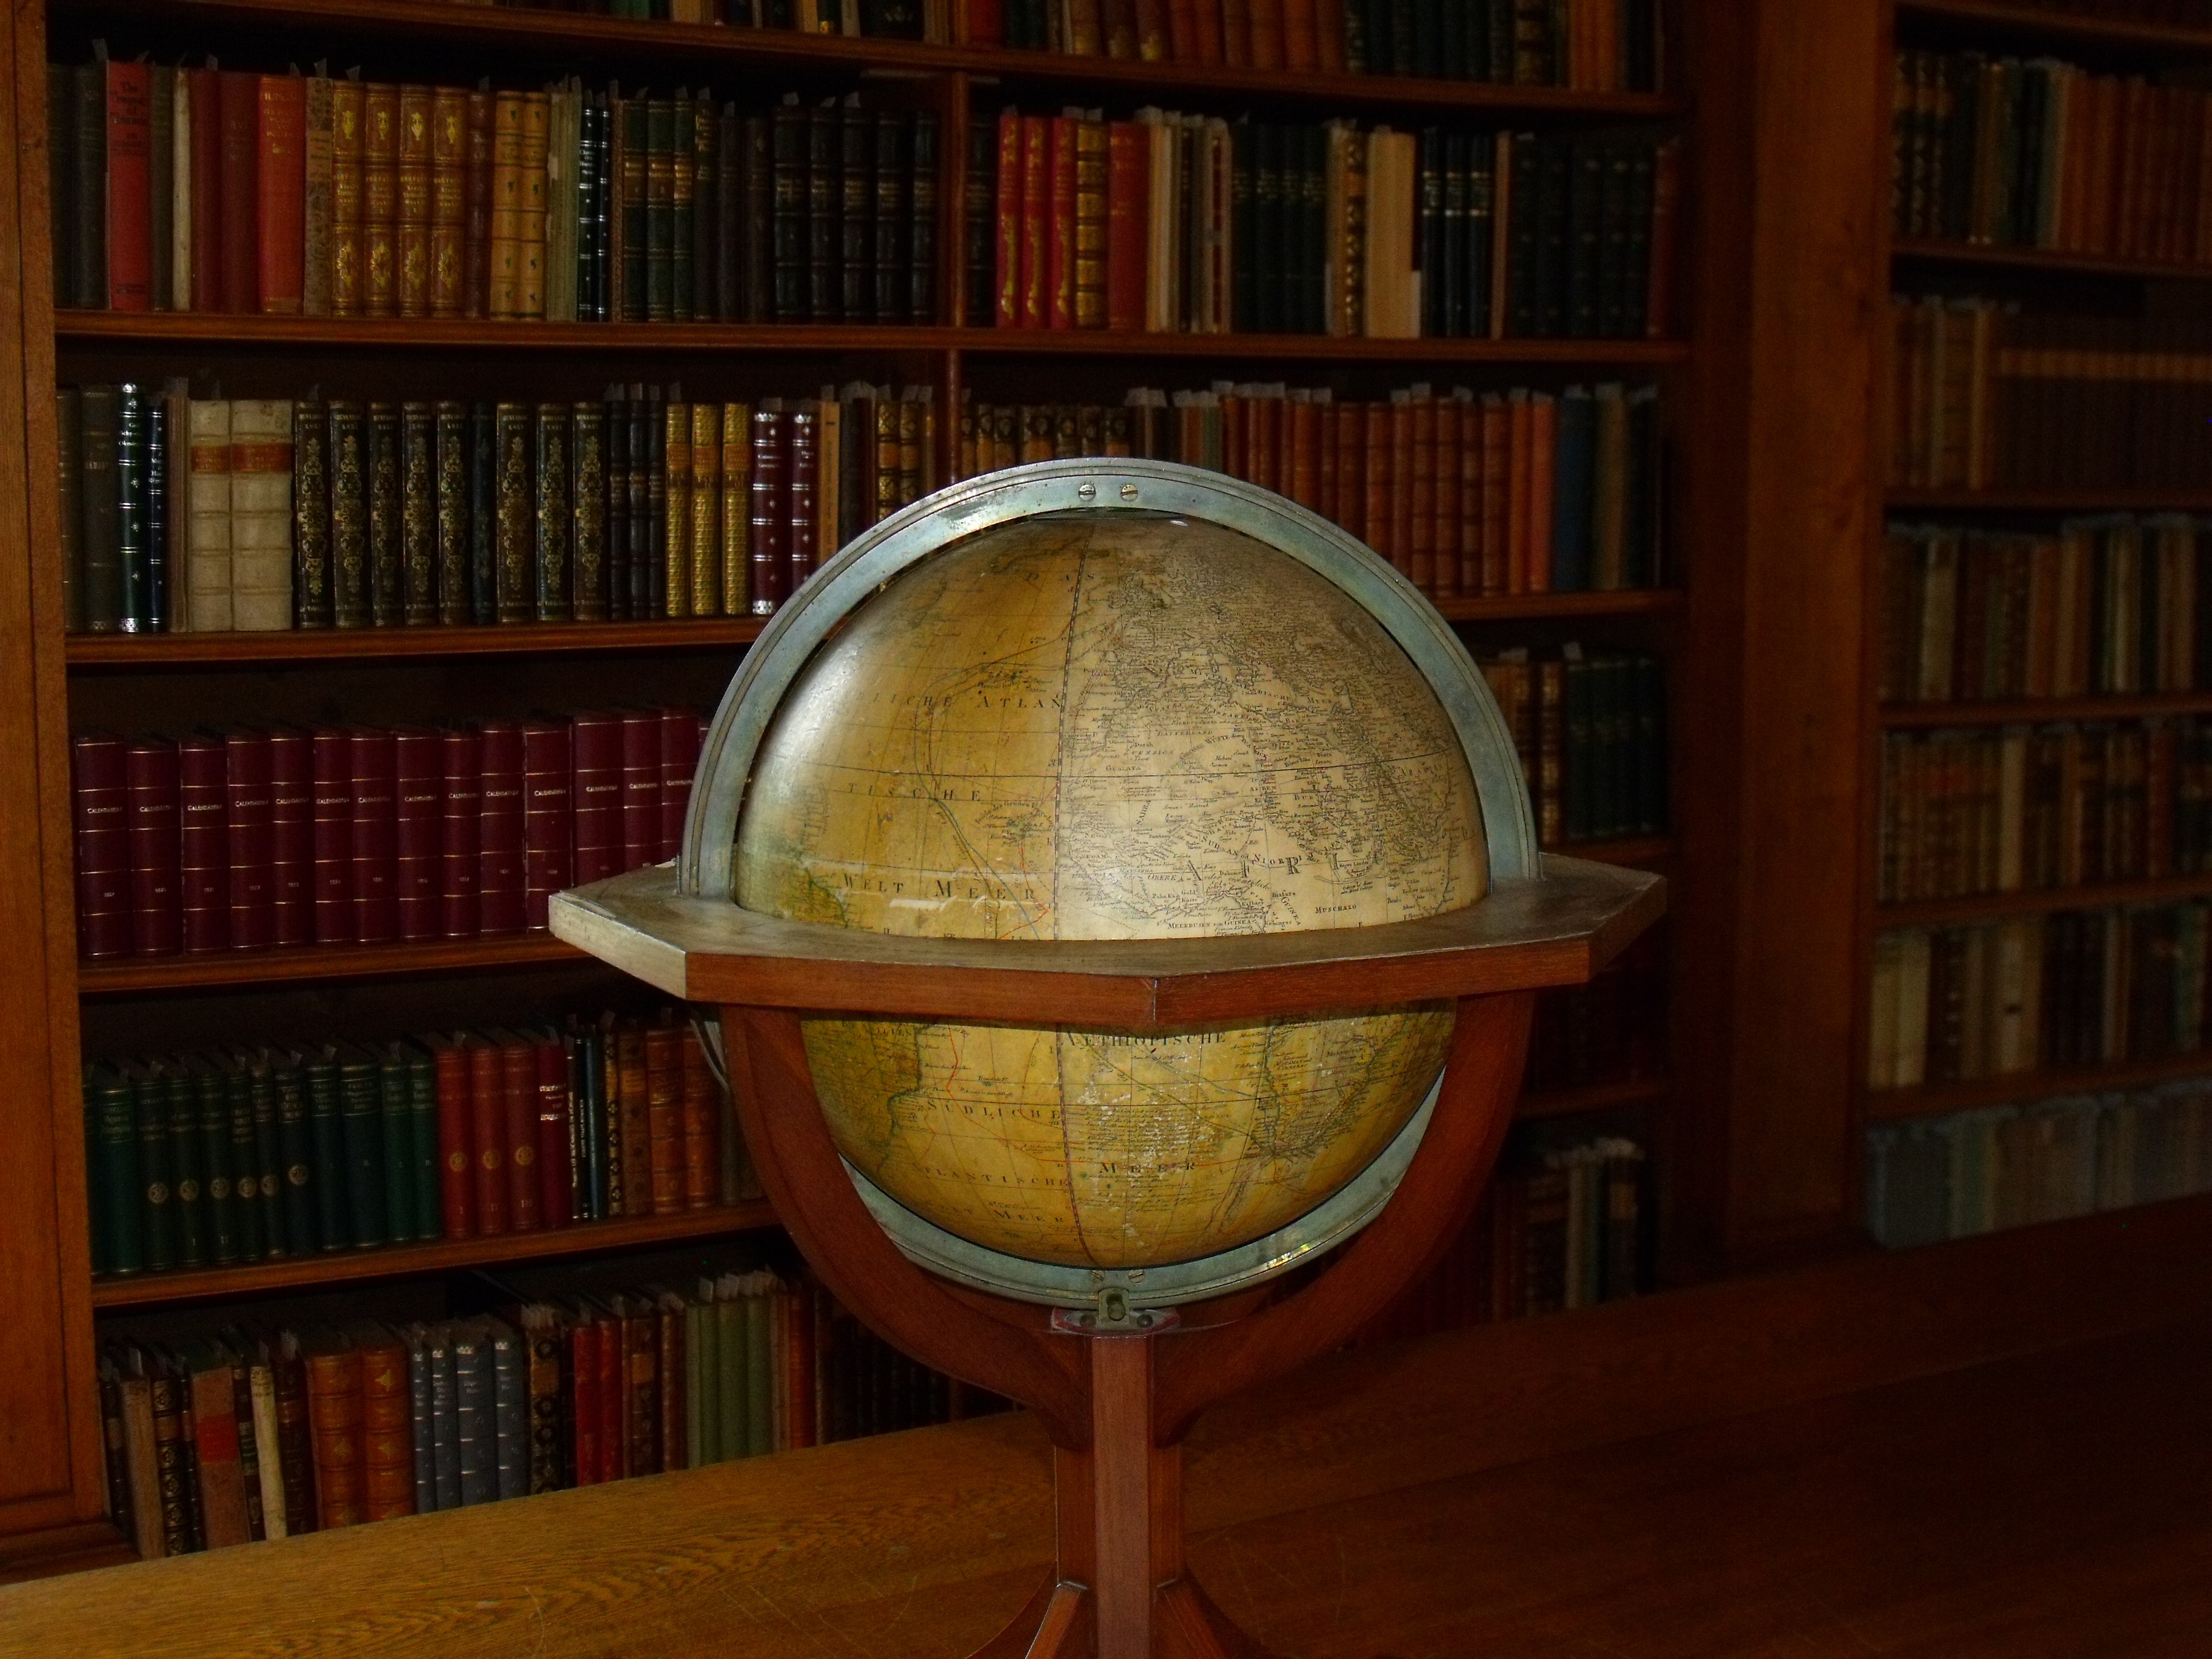
wood, chair, castle, furniture, lighting, globe, interior design, art, library, tourist attraction, shape, man made object, ancient history